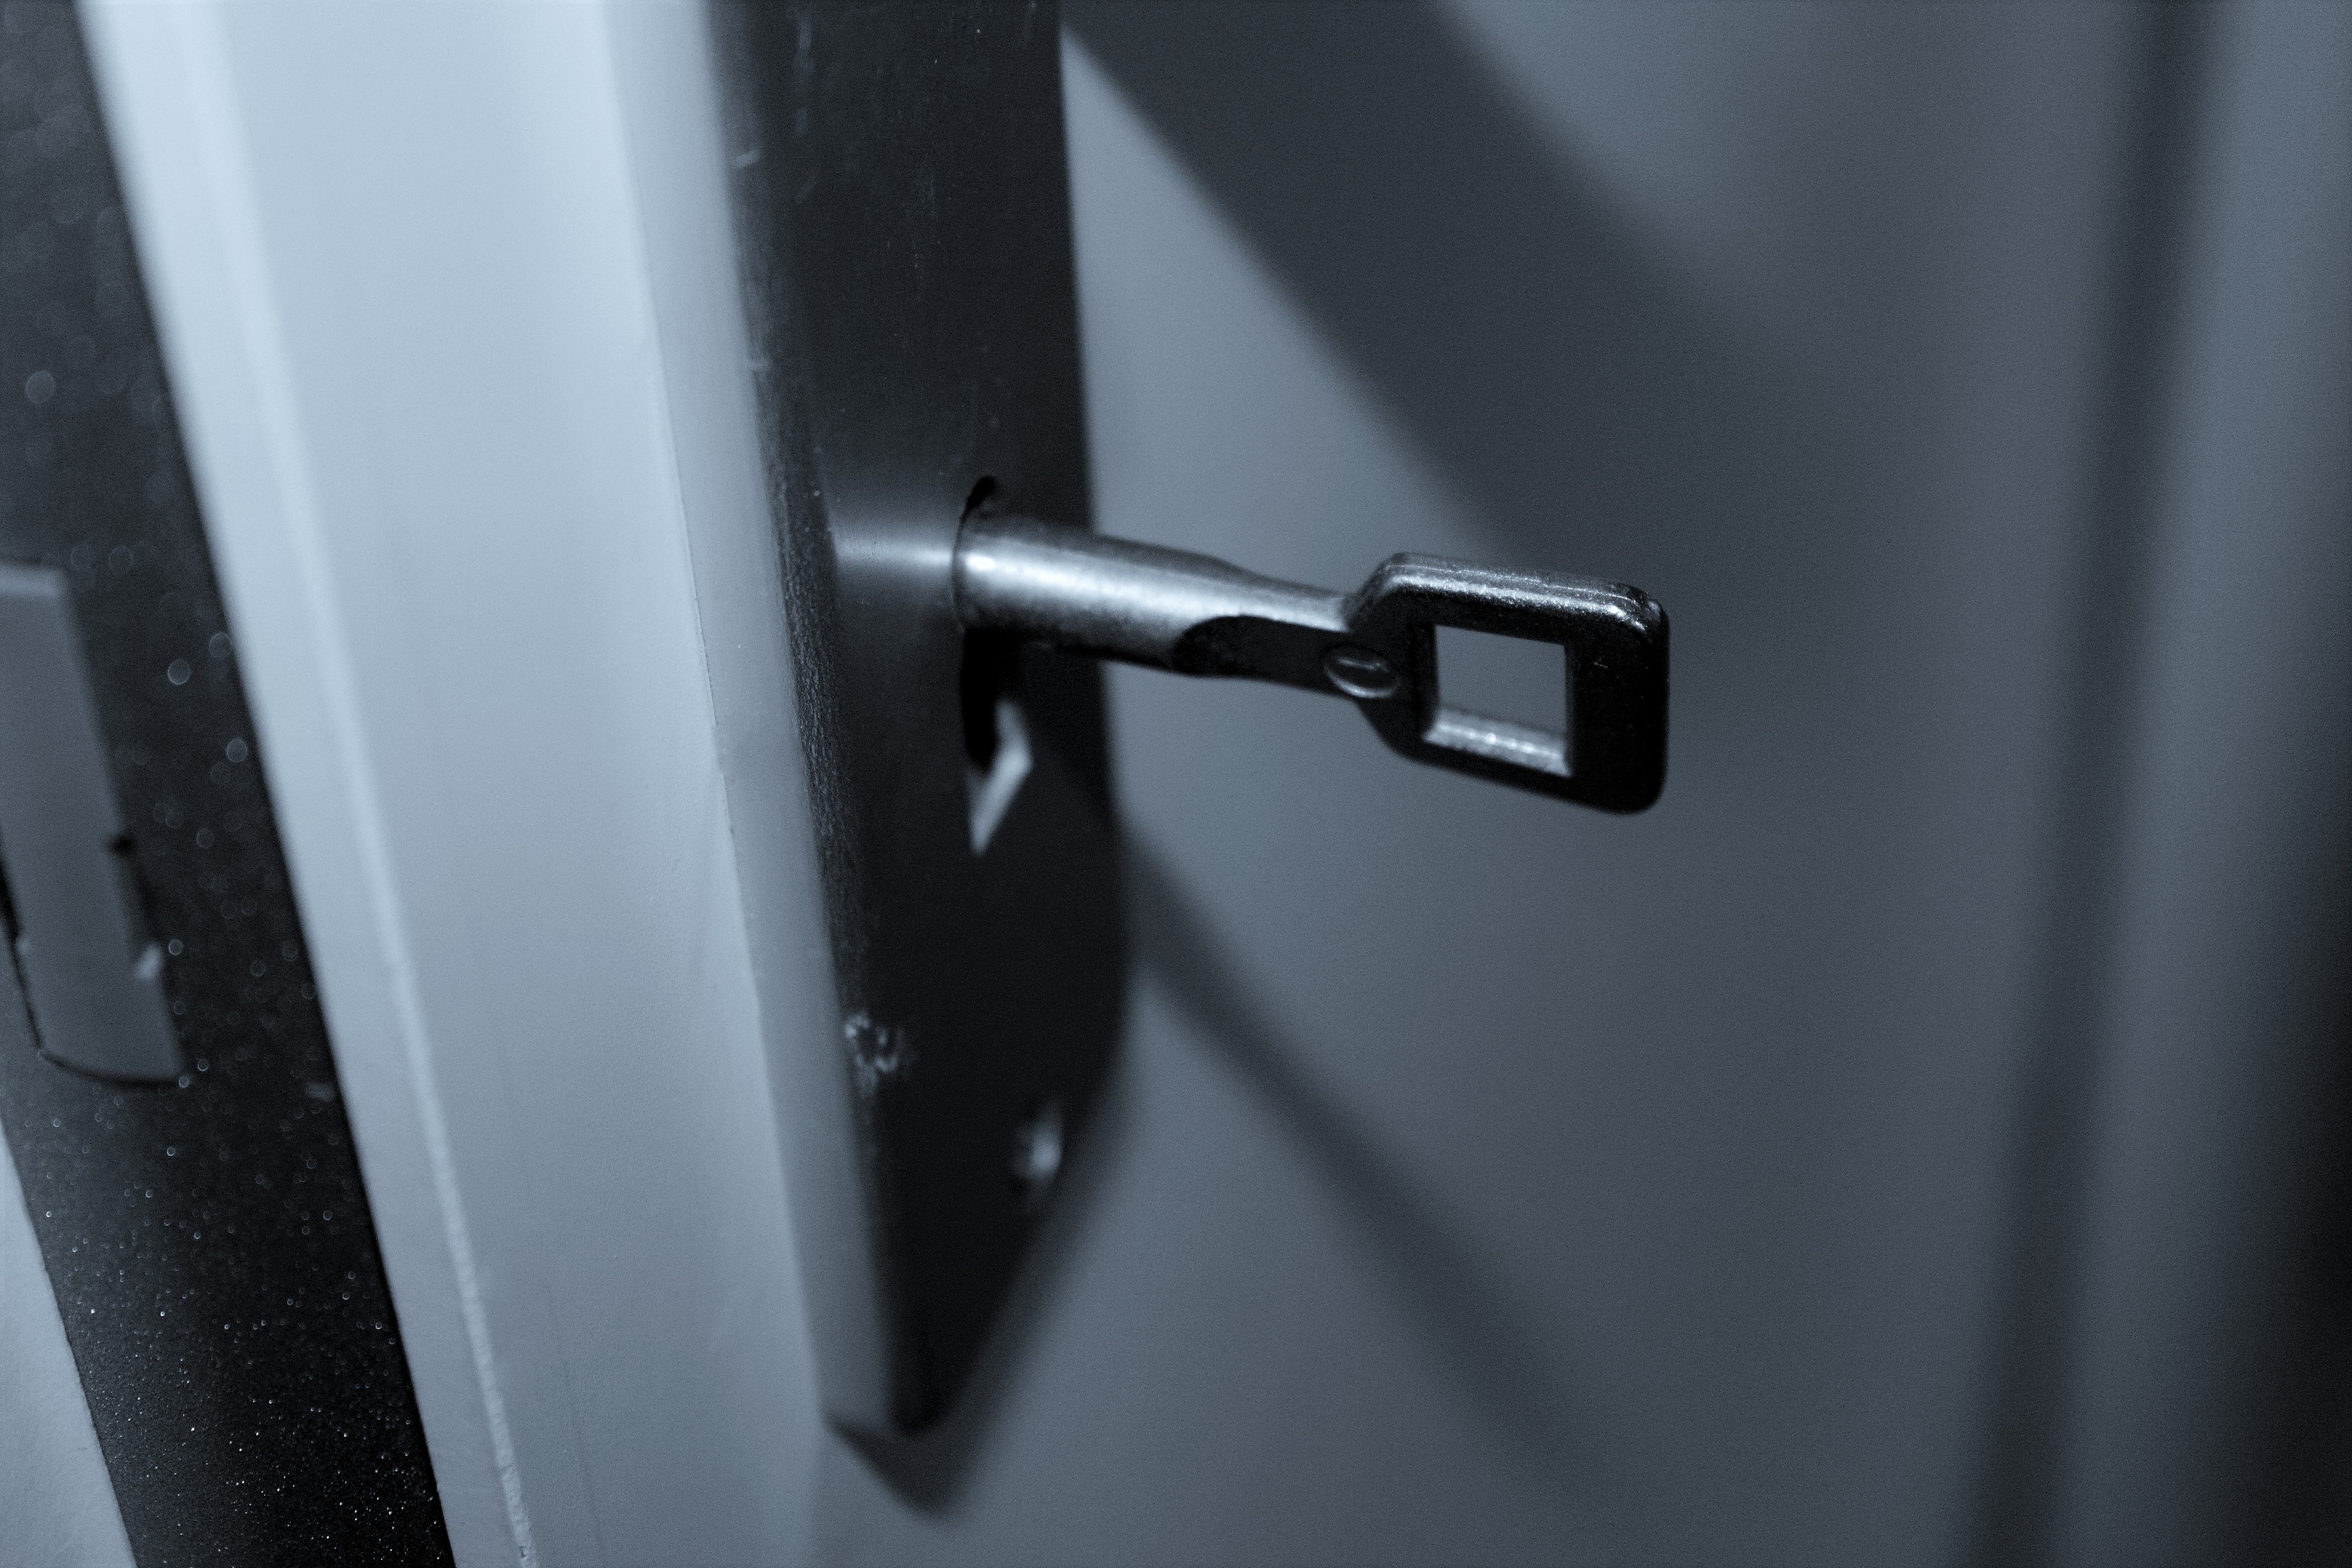
light, wheel, window, glass, key, castle, black, door, make up, entry, unlock, door hardware, door lock, locks to, door key, automotive exterior